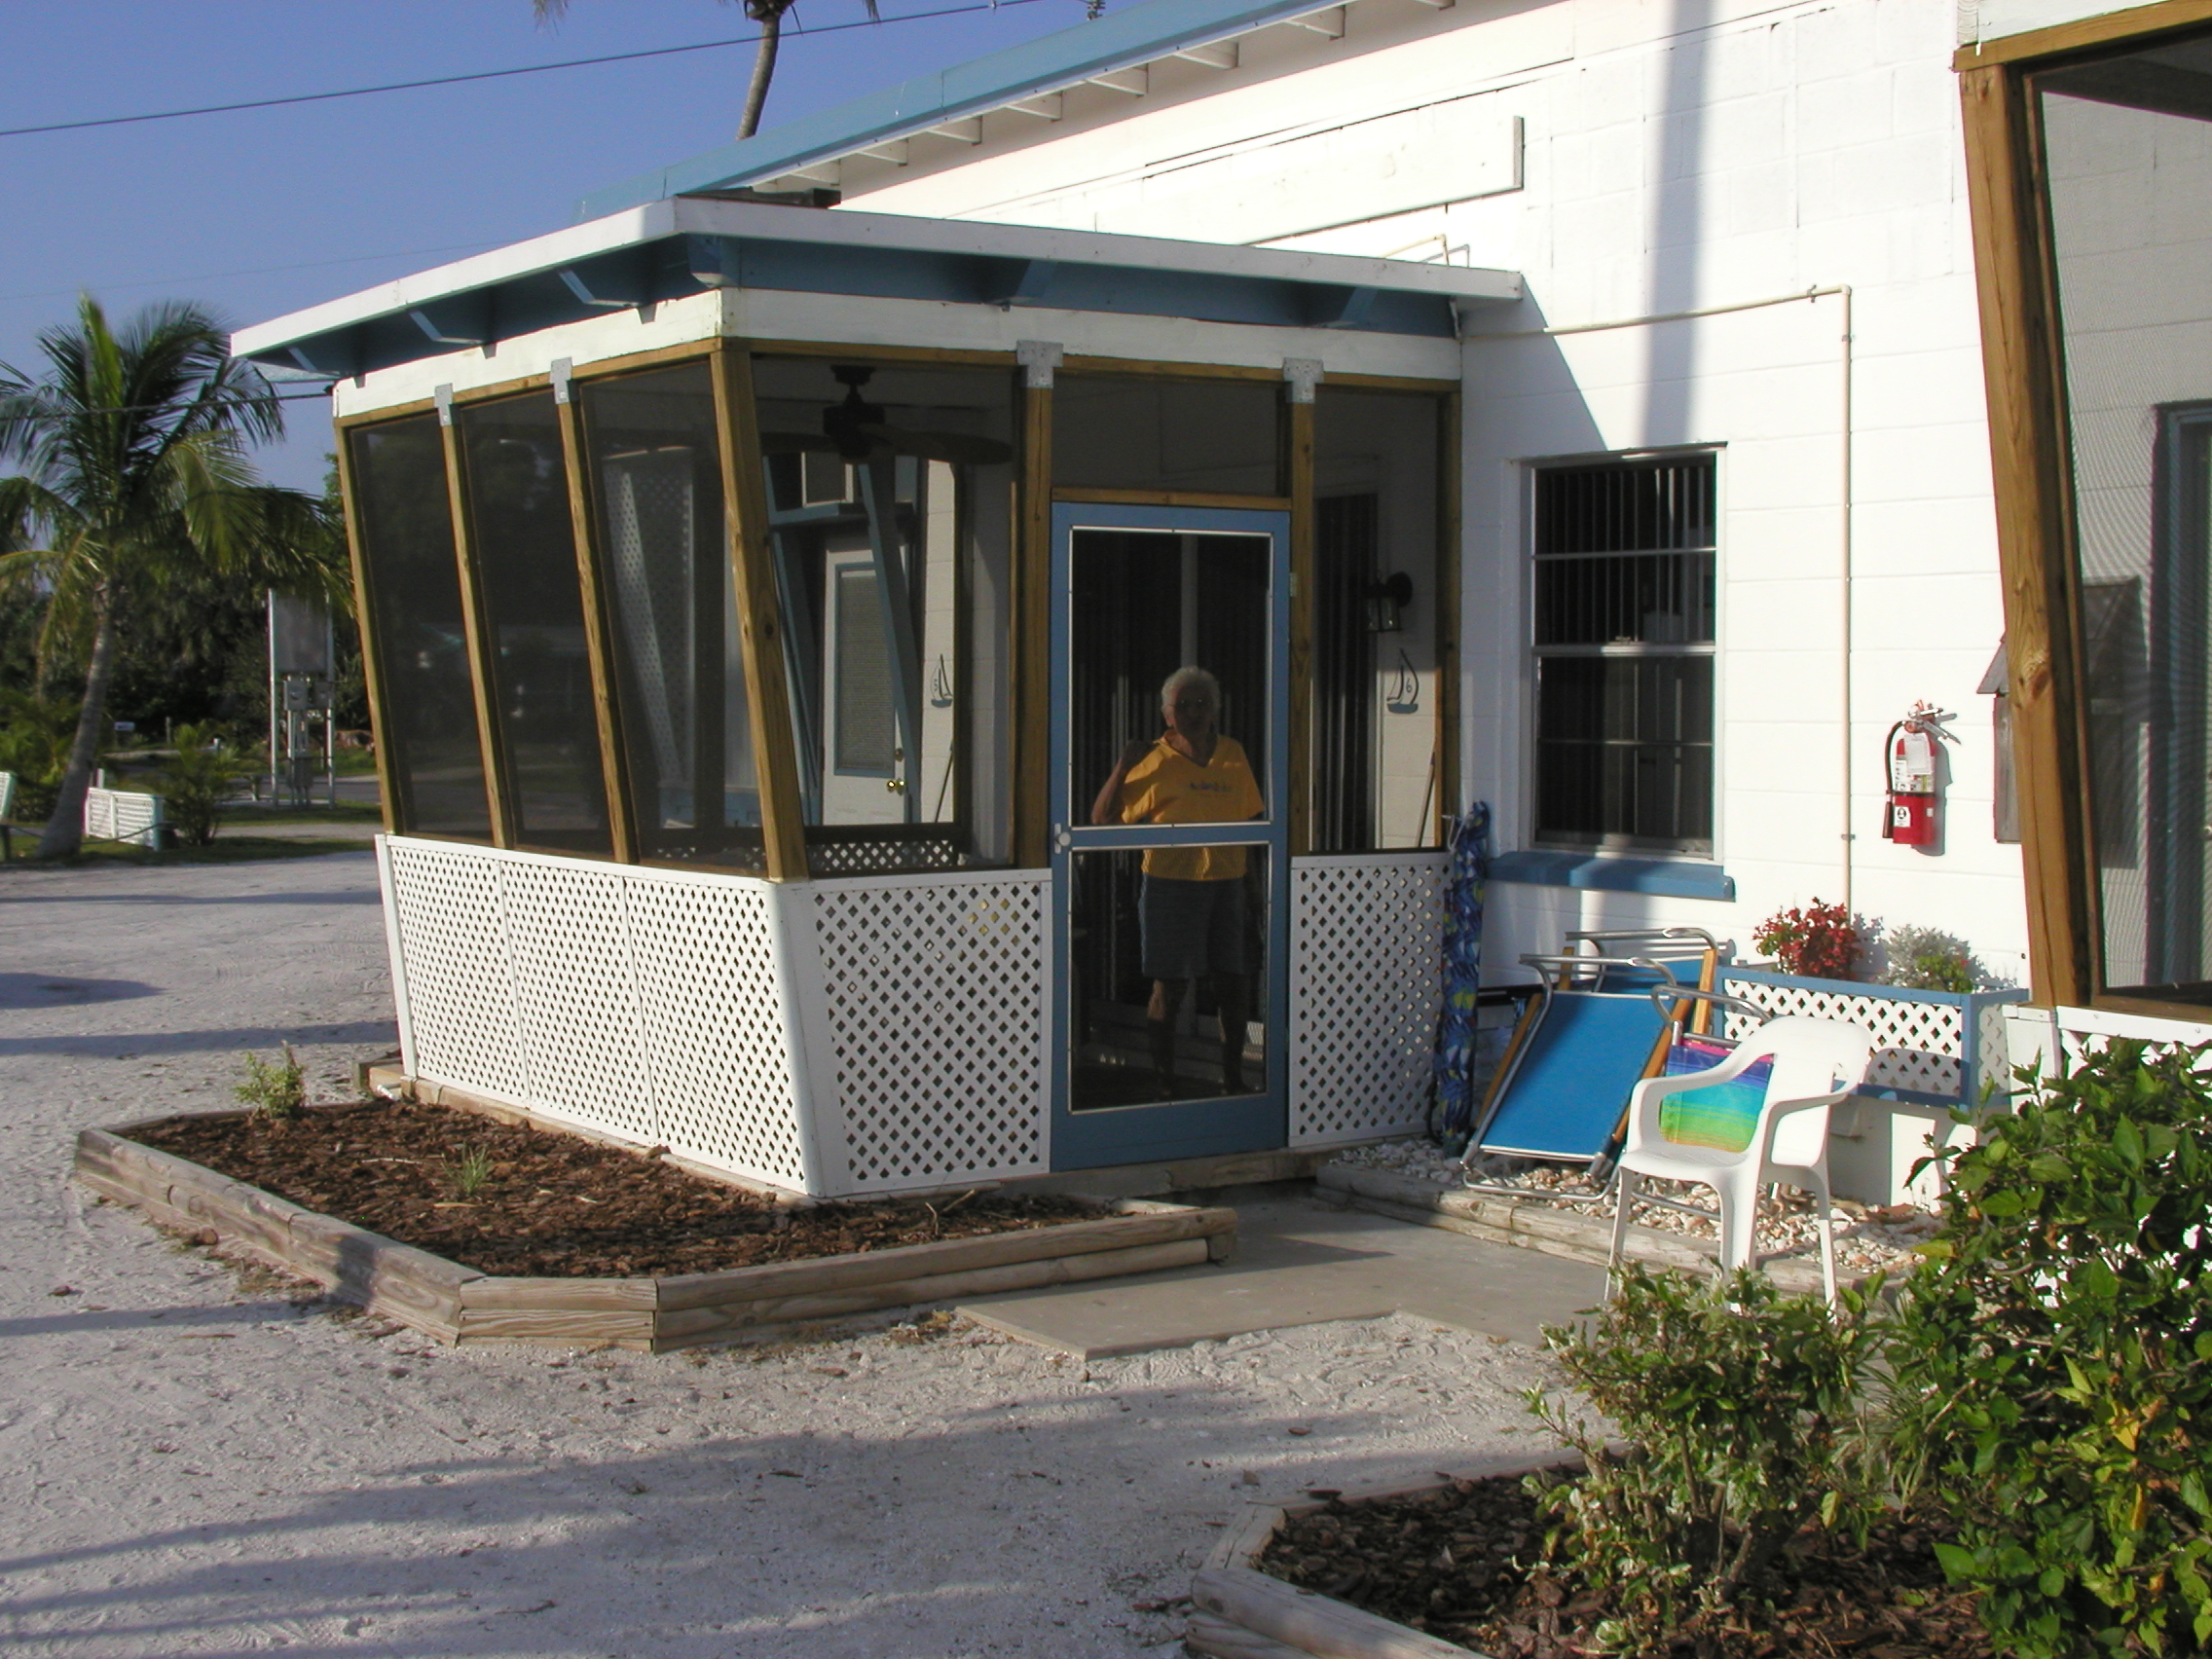
home, vehicle, cottage, kiosk, florida, outdoor structure